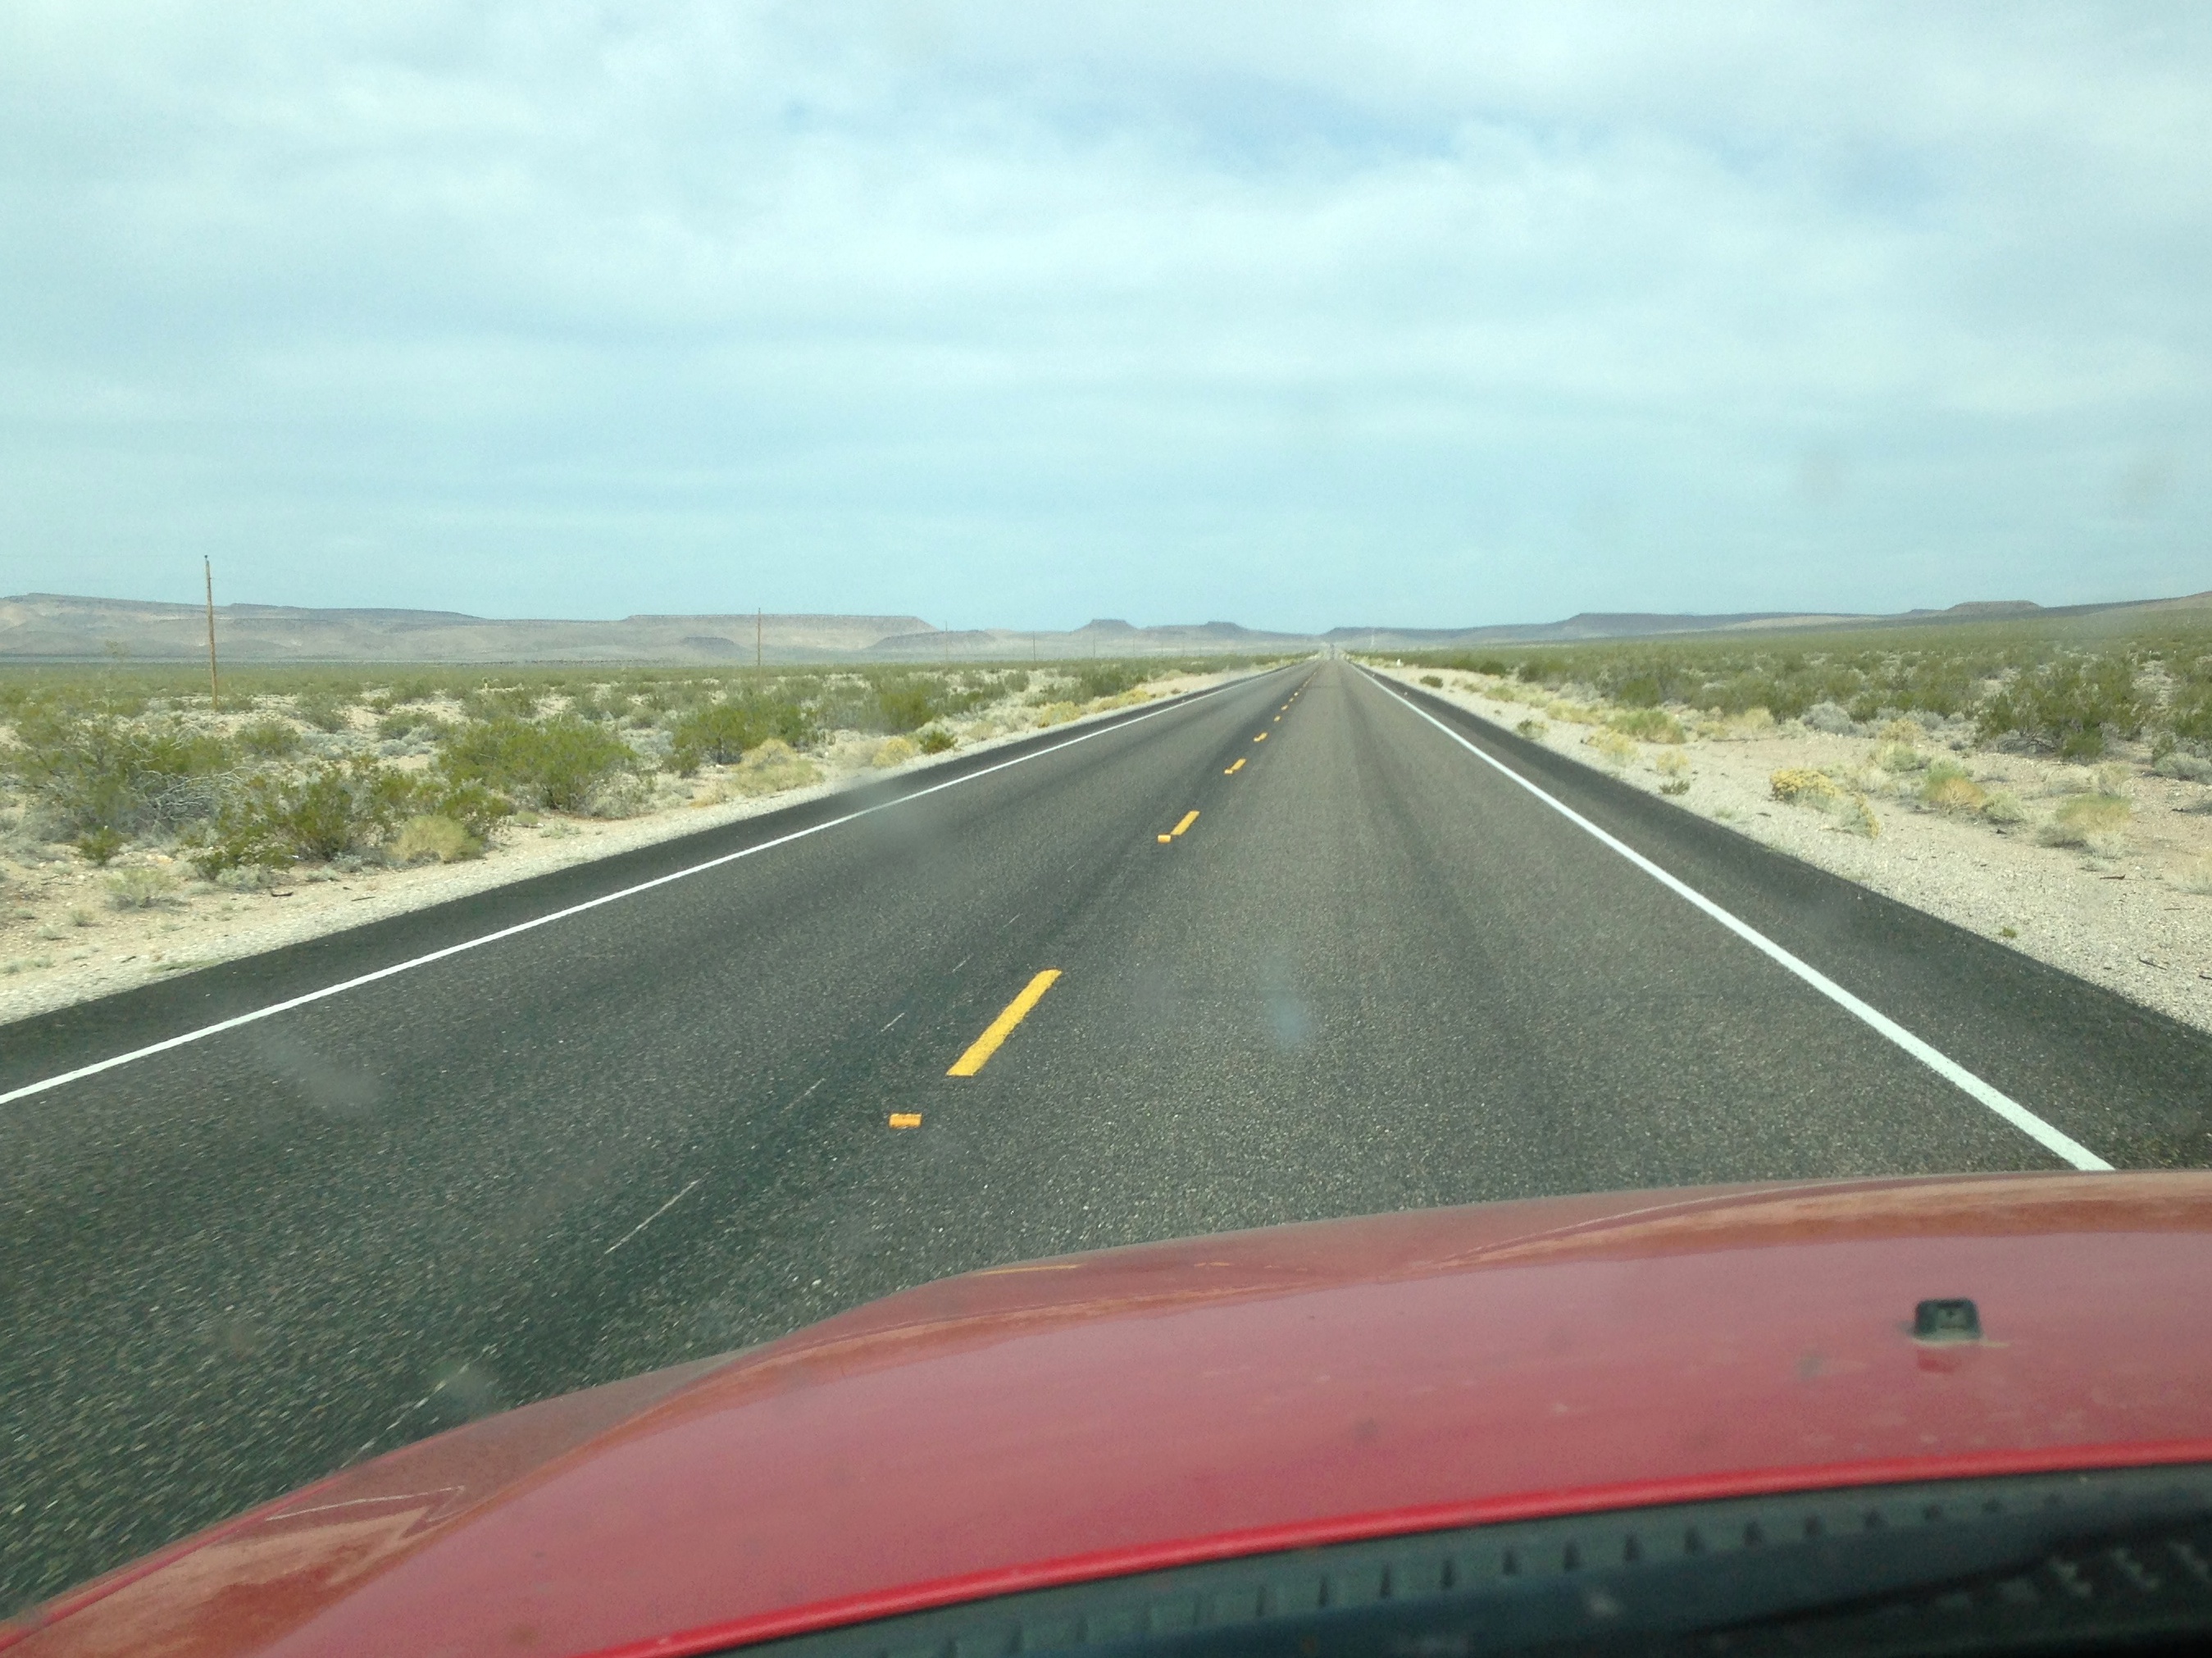
road, highway, driving, asphalt, vehicle, lane, road trip, infrastructure, road surface, automotive exterior, atmosphere of earth, controlled access highway